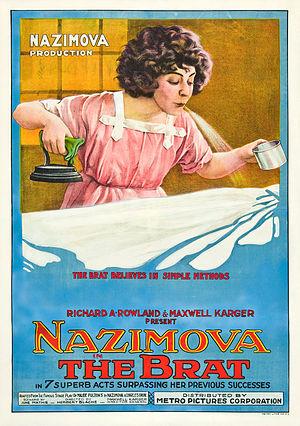
La Fin d'un roman est un film muet américain réalisé par Herbert Blaché, sorti en 1919.